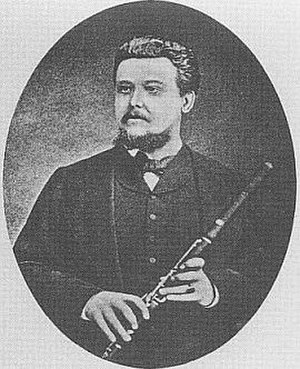
Jules Demersseman
Jules Auguste Demersseman var en fransk fløjtenist og komponist.